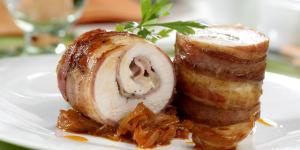
muslo de pollo relleno de jamon y queso